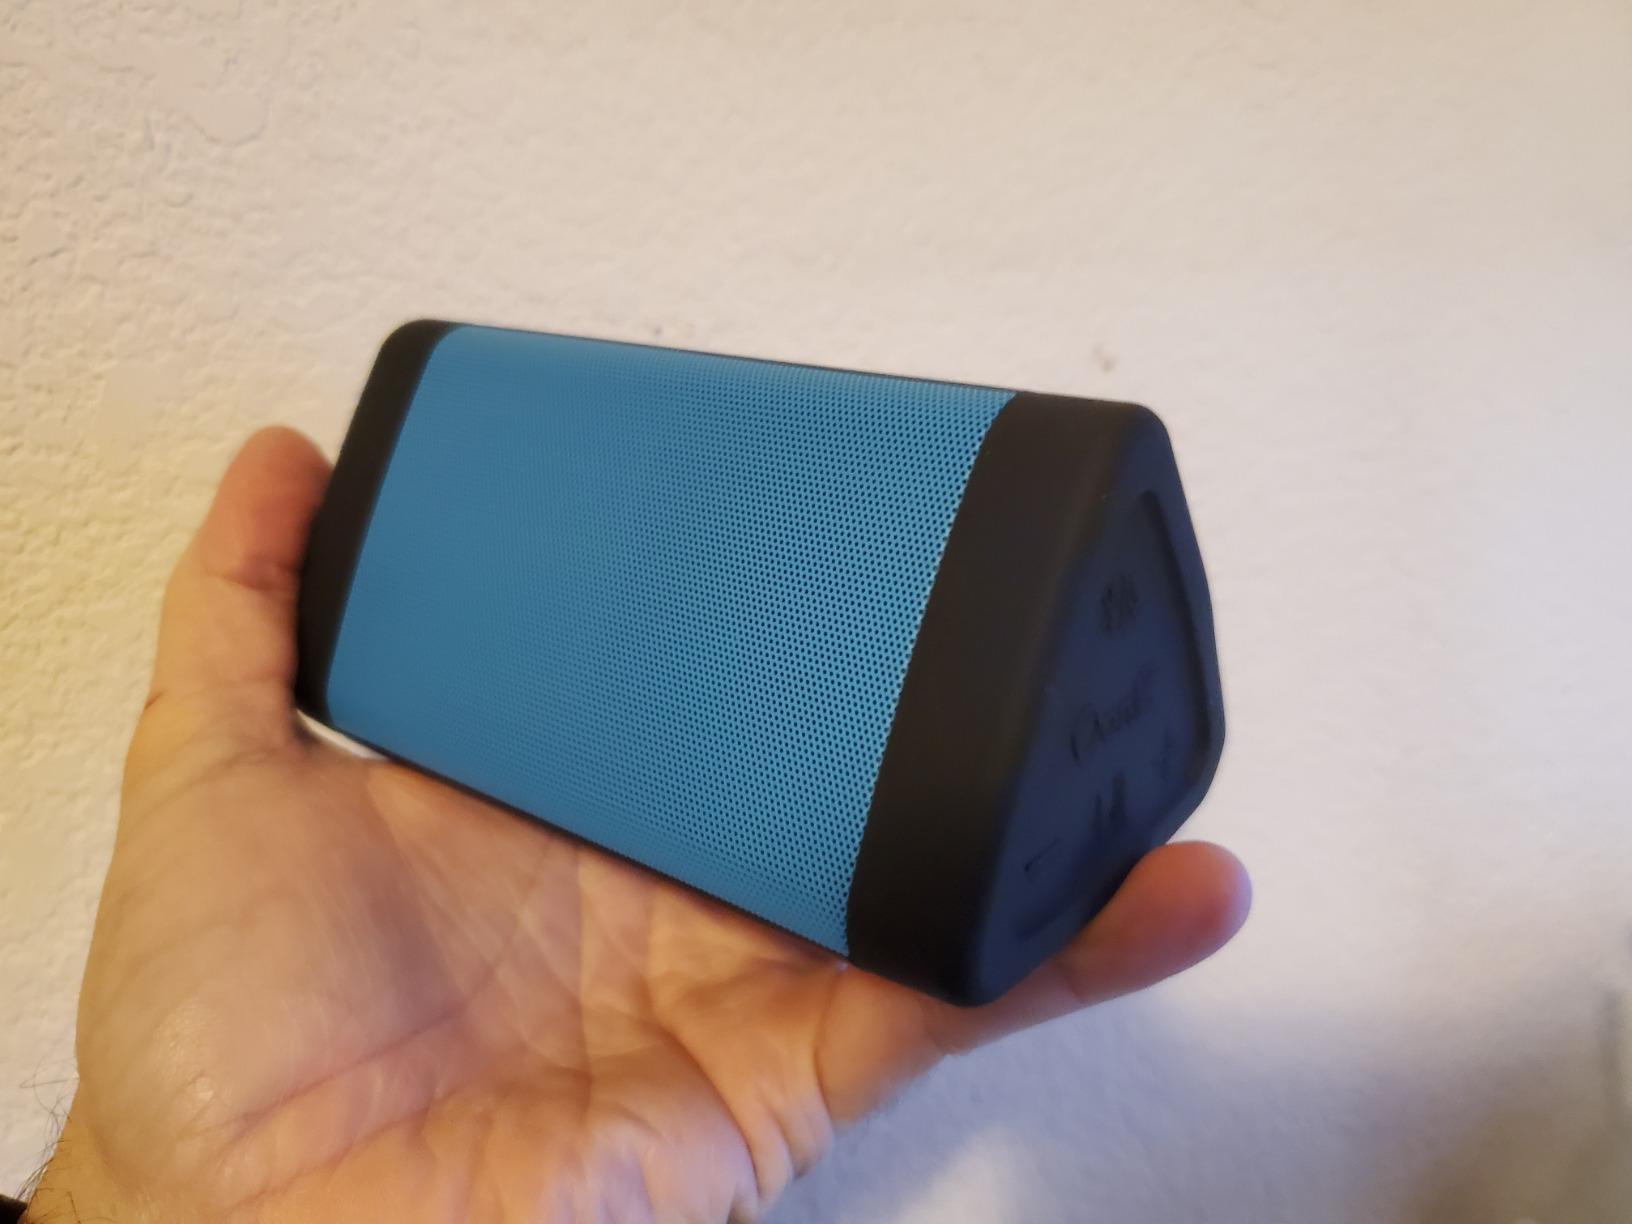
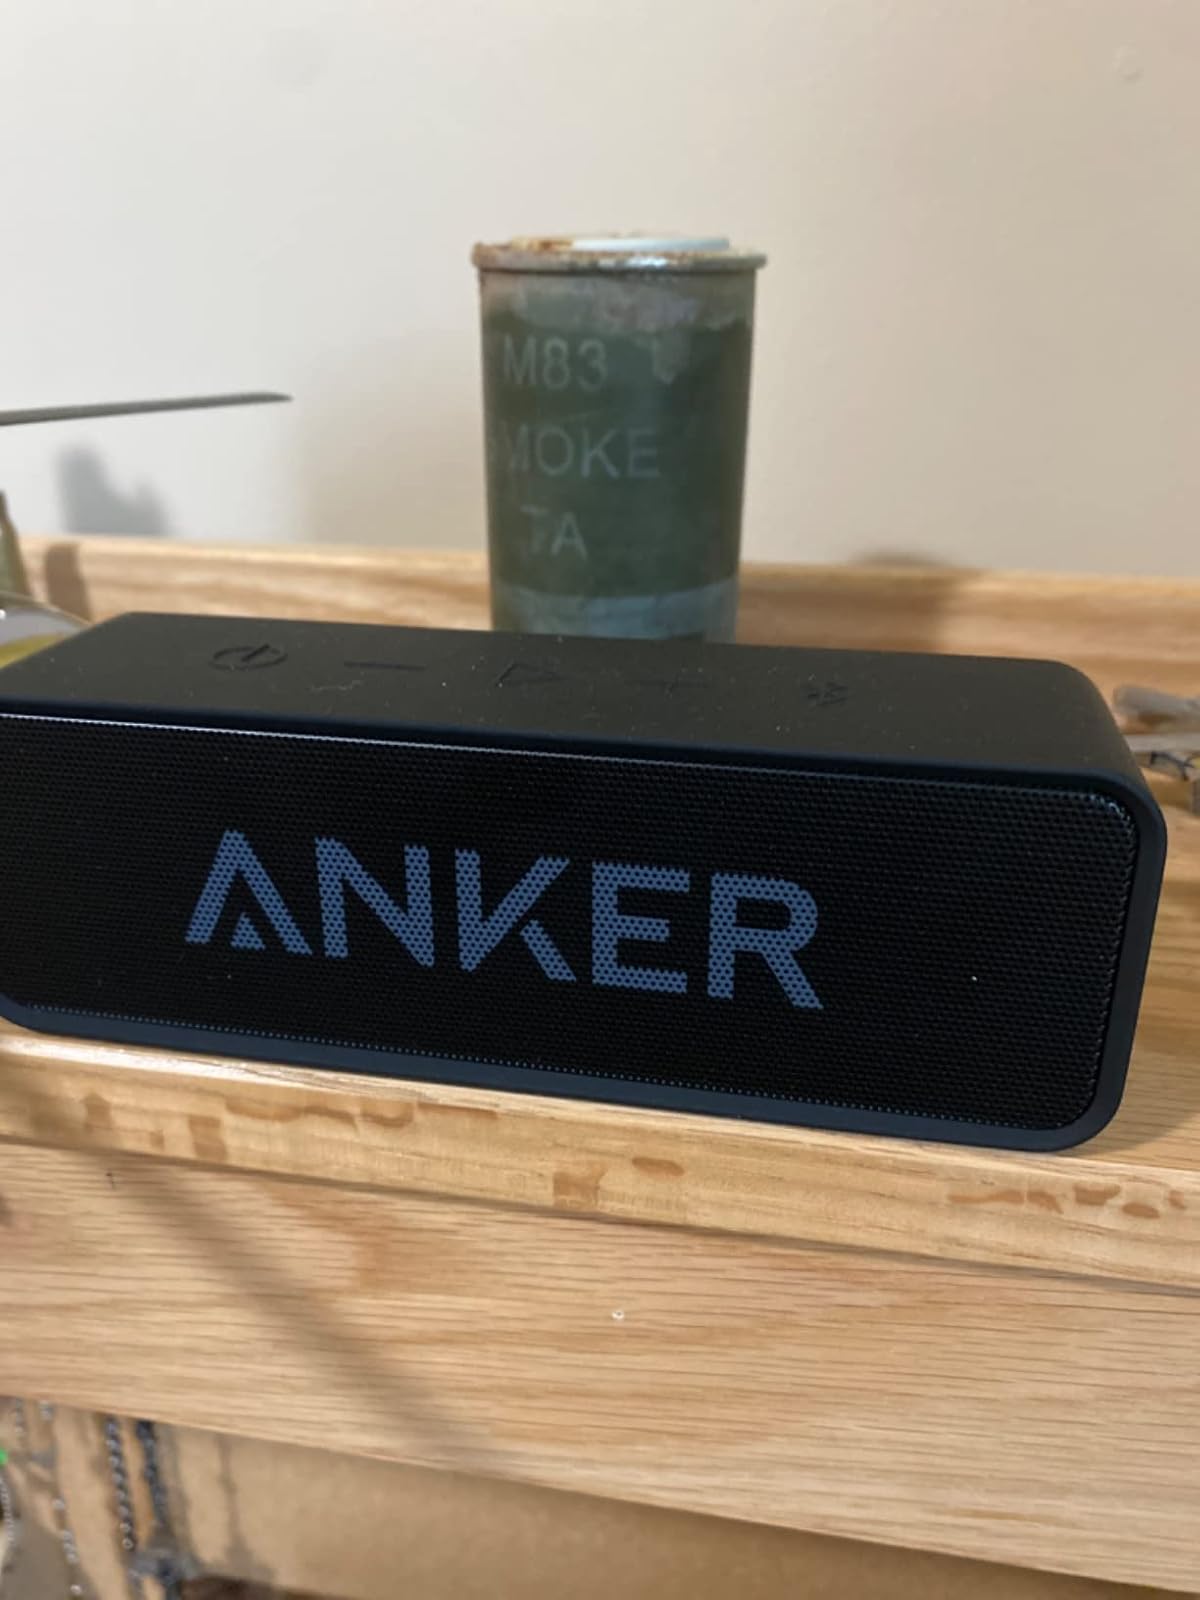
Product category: speaker
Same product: no